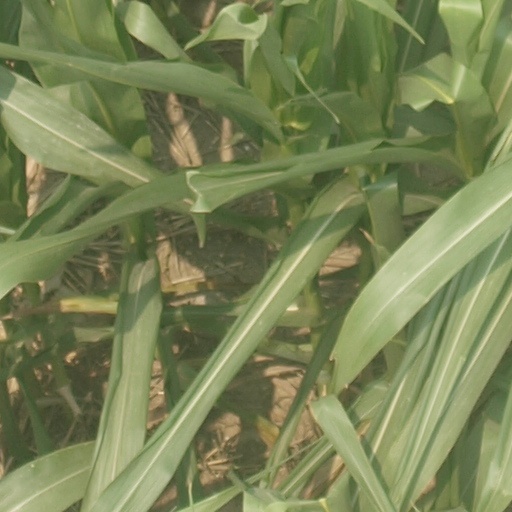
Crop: maize; corn